Galdogob

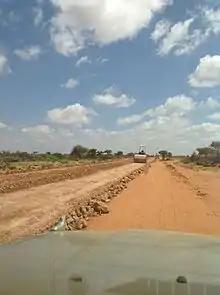
Galdogob-Galkayo road construction.

Galdogob also has a thriving livestock industry: hundreds of thousands of camels, sheep, goats and cattle are purchased here and shipped through the busy port of Bosaso every year. The city's livestock trade is at its most brisk during the hajj period, when over a hundred thousand heads of livestock are sold and shipped to the Gulf states, again through Bosaso. Galdogob has recently also seen the arrival of migrants from the more southernly areas of Somalia seeking work and a safer place to live.